Felice Beato

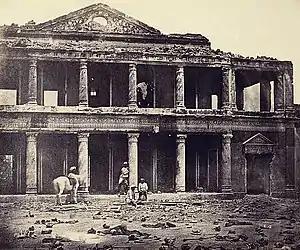
The ruins of Sikandar Bagh palace showing the skeletal remains of rebels in the foreground, Lucknow, India, 1858

In late 1854 or early 1855, James Robertson married Beato's sister, Leonilda Maria Matilda Beato. They had three daughters, Catherine Grace (b. 1856), Edith Marcon Vergence (b. 1859), and Helen Beatruc (b. 1861).